Magnus Stenbock

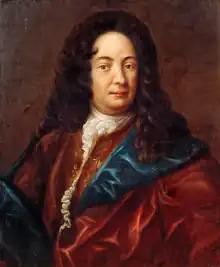
Olof Hermelin was Stenbock's private teacher between 1680 and 1684.

Magnus Stenbock was tutored at home from 1671. Haquin Spegel taught him Christianity, and reading and writing in both Swedish and Latin. After Spegel, Stenbock was lectured by theology expert Erik Frykman. Frykman was succeeded by Uppsala student Olof Hermelin, who taught Stenbock between 1680 and 1684, and had a great influence on his linguistic and intellectual development. From Hermelin, Stenbock received practical oratory exercises and was lectured on leading cultural languages such as German and French, ancient history, geography, political science, law, and physical exercises such as fencing, dancing and equitation. Stenbock developed a strong interest in geometry, especially in the field of fortification, and according to Hermelin, displayed great rhetorical and linguistic talent at an early stage.